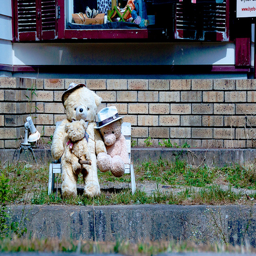
Someone set up a family of teddy bears on a bench
Three teddy bears are posed next to each other on a small bench.
A large teddy bear sitting on a bench with two smaller teddy bears.
Some teddy bears are sitting on a small bench.
This teddy bear family has their own park bench to sit on.